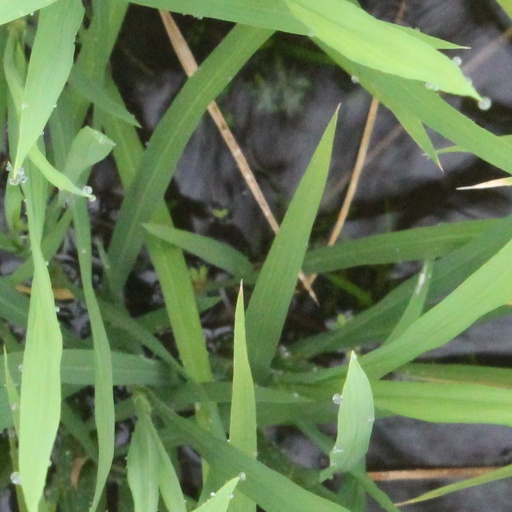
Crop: rice